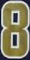
Number: 8